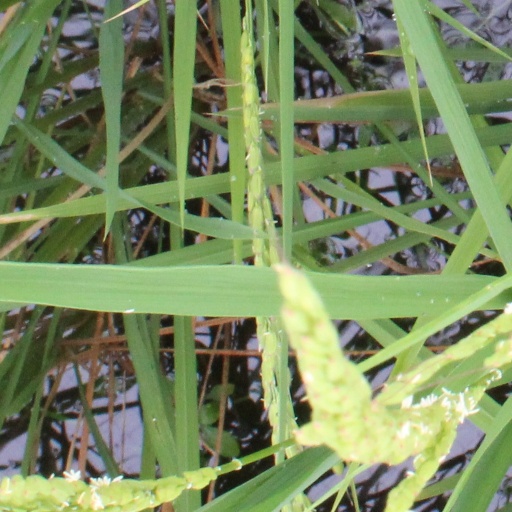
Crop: rice